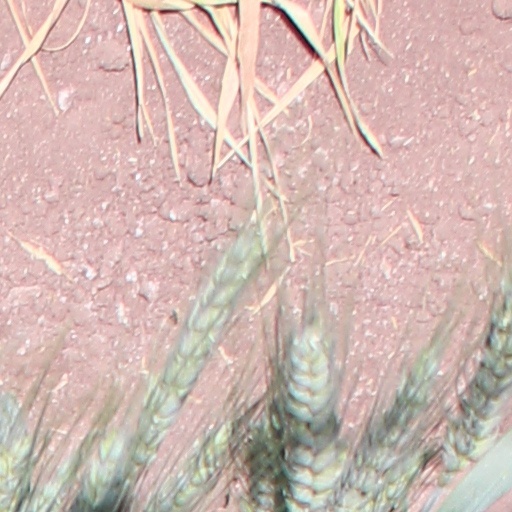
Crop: wheat